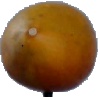
Label: Cucumber Ripe 2